Lithuanian People's Army

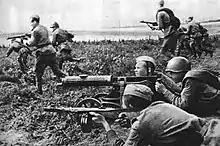
Soldiers of the 16th Rifle Division participating in fighting in the Oryol Oblast in the summer of 1943

In October 1940, the so-called Bulvičius Group was formed in Kaunas by Vytautas Bulvičius and other anti-Soviet Lithuanian officers mainly from the 29th Rifle Corps, as well as teachers, students, and engineers (e.g. J. Andriūnas, Pranas Dovydaitis, Adolfas Eidimtas, Pranas Gužaitis, Juozas Kilius, J. Sadzevičius, Leonas Žemkalnis). On 17 November 1940, on the initiative of Colonel Kazys Škirpa, the Lithuanian Activist Front was established in Berlin. Since the beginning of 1941, the group acted as the Vilnius' headquarters of the Lithuanian Activist Front. The NKVD tracked down the Bulvičius Group and arrested 16 people; seven were executed in Nizhny Novgorod.